The Slow Show

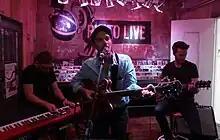
The Slow Show in Utrecht (2016)

The Slow Show is a British indie pop band, formed in Manchester, UK in 2010. Their music has been described as "minimalist but epic numbers steeped in atmospheric sonic landscapes" with singer Rob Goodwin's "croaky baritone" as a feature that stands out. They have been compared to the likes of Elbow, The National or Tindersticks.